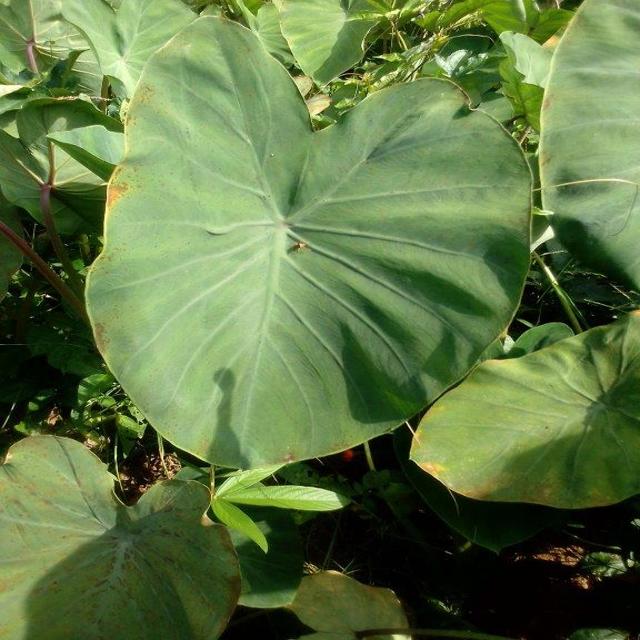
Label: Early_Blight